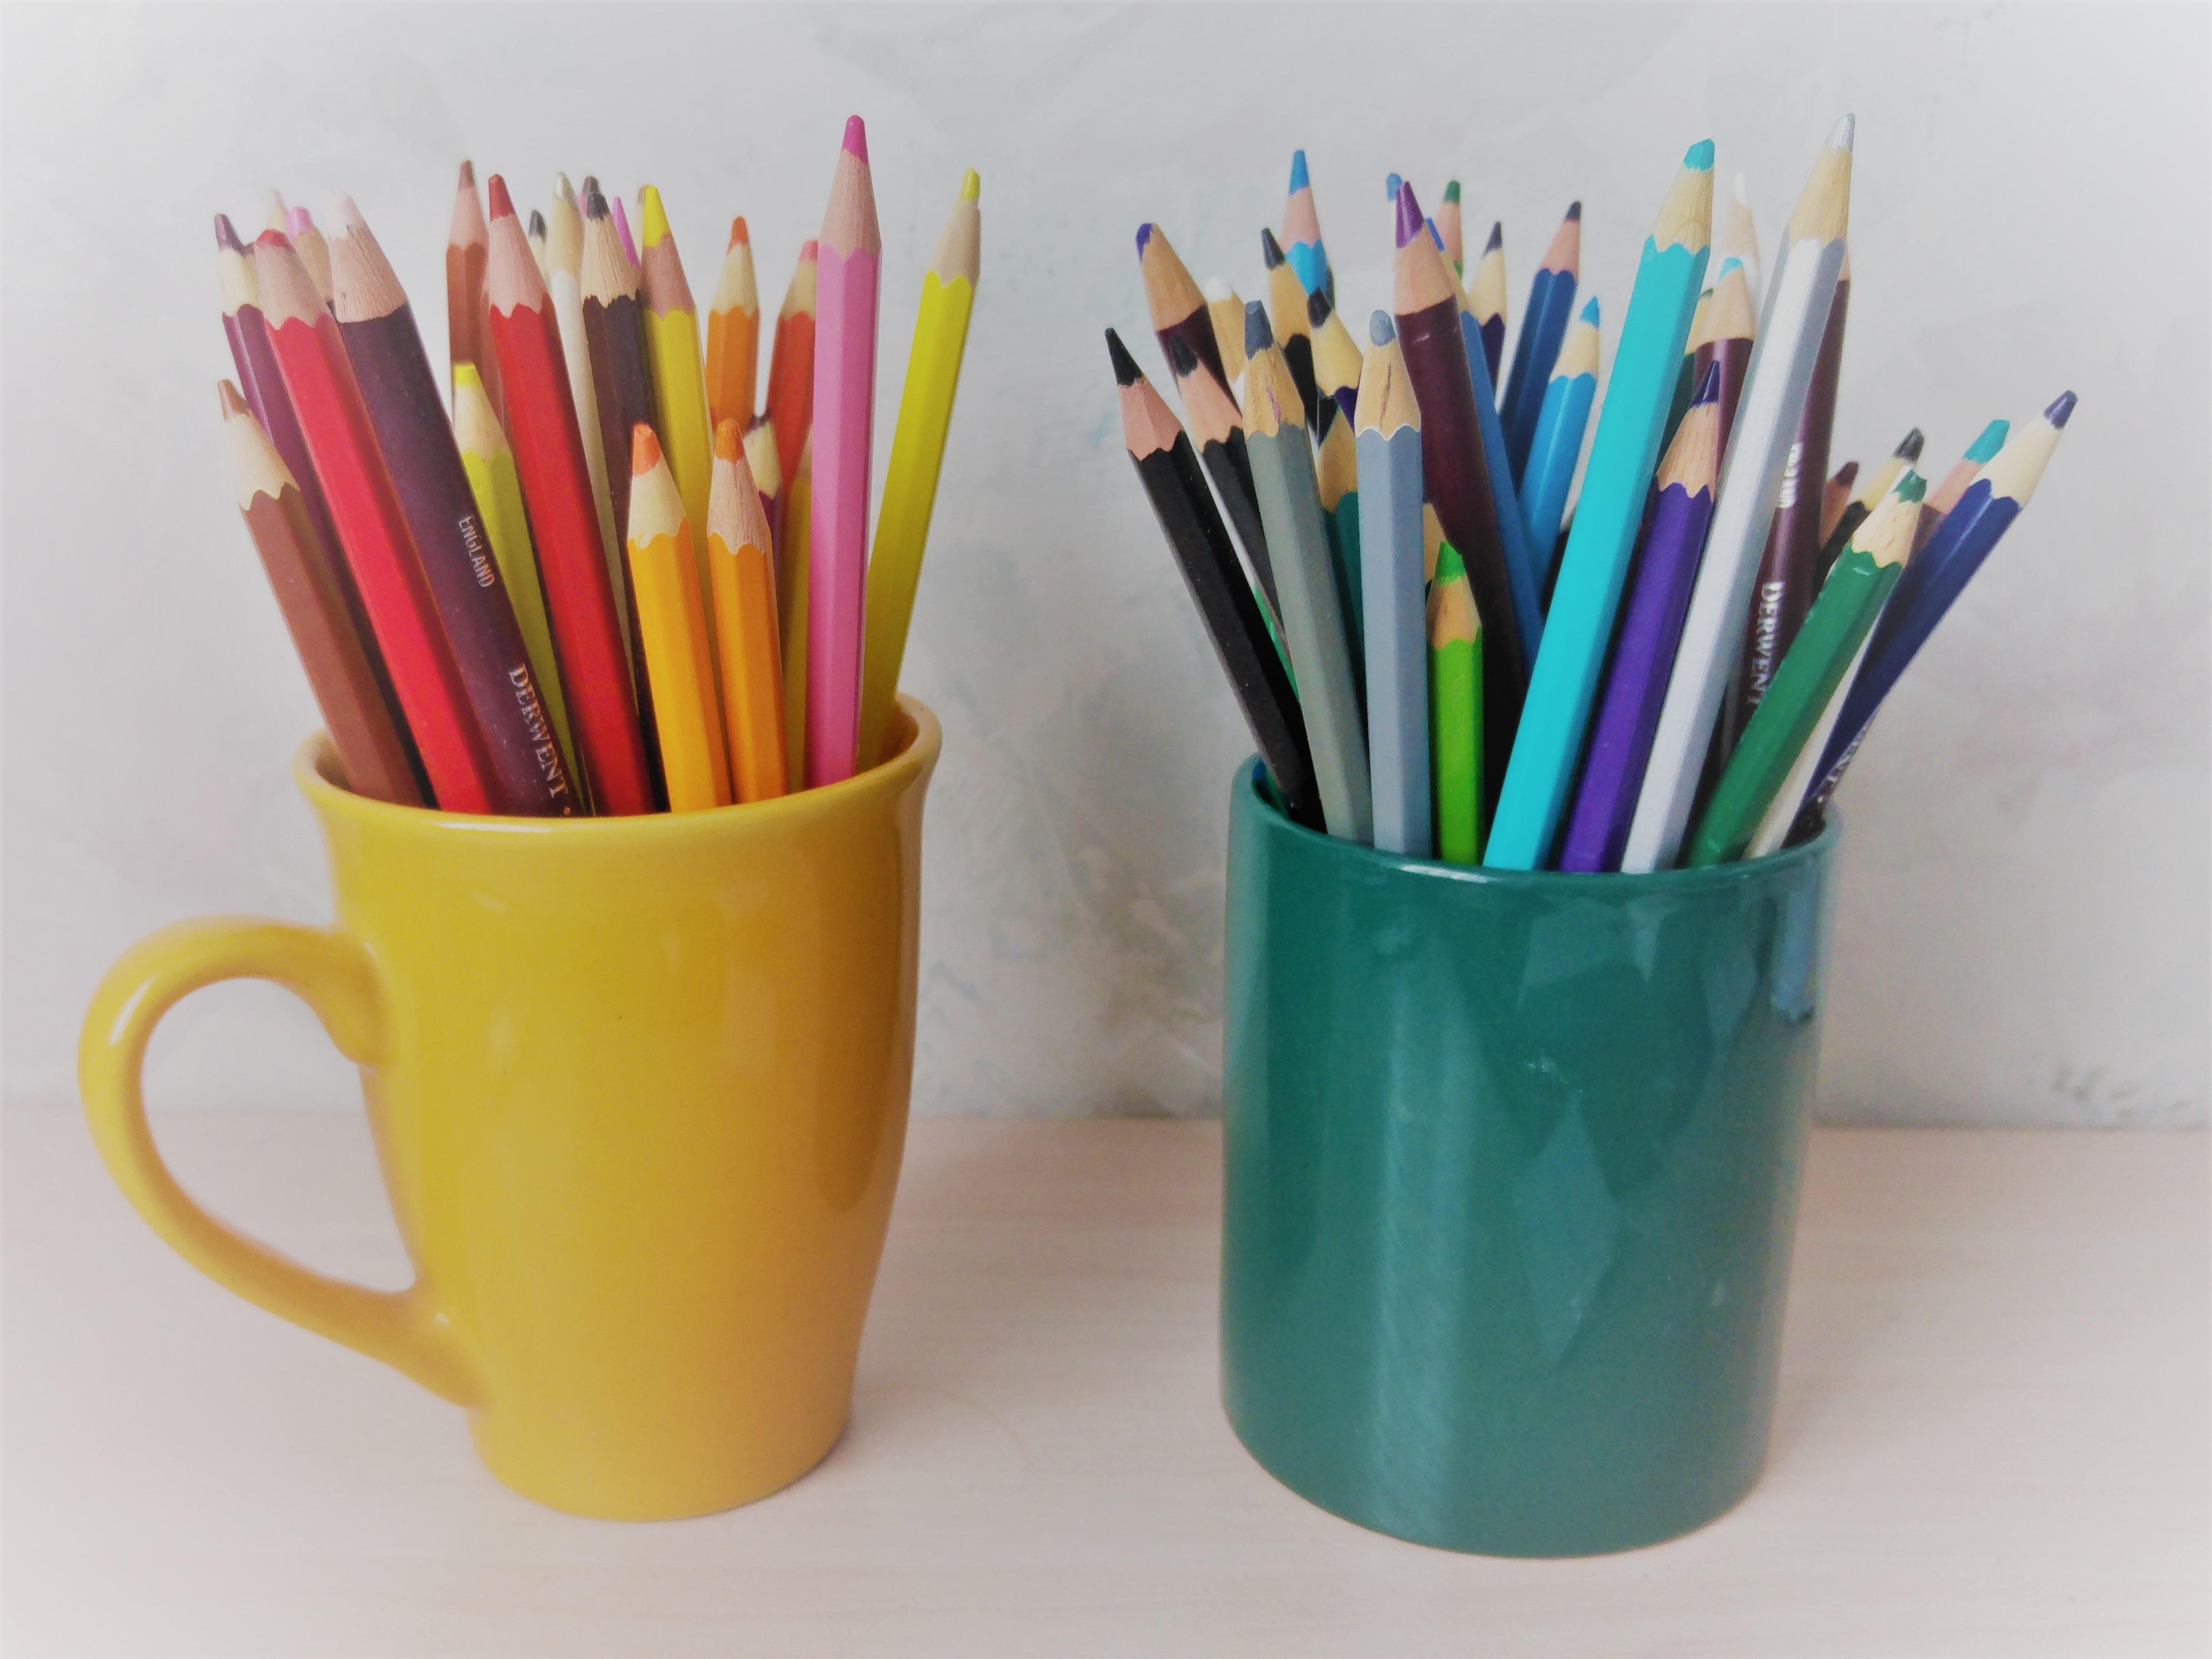
pencil, coloring, colors, drawing, cups, crayons, colored pencils